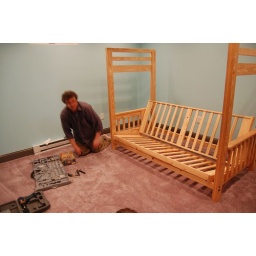
Re-assembling the sofa bunk bed in the guest room